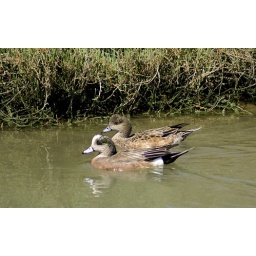
male &amp;amp; female american wigeon ducks in Redwood Shores, California.